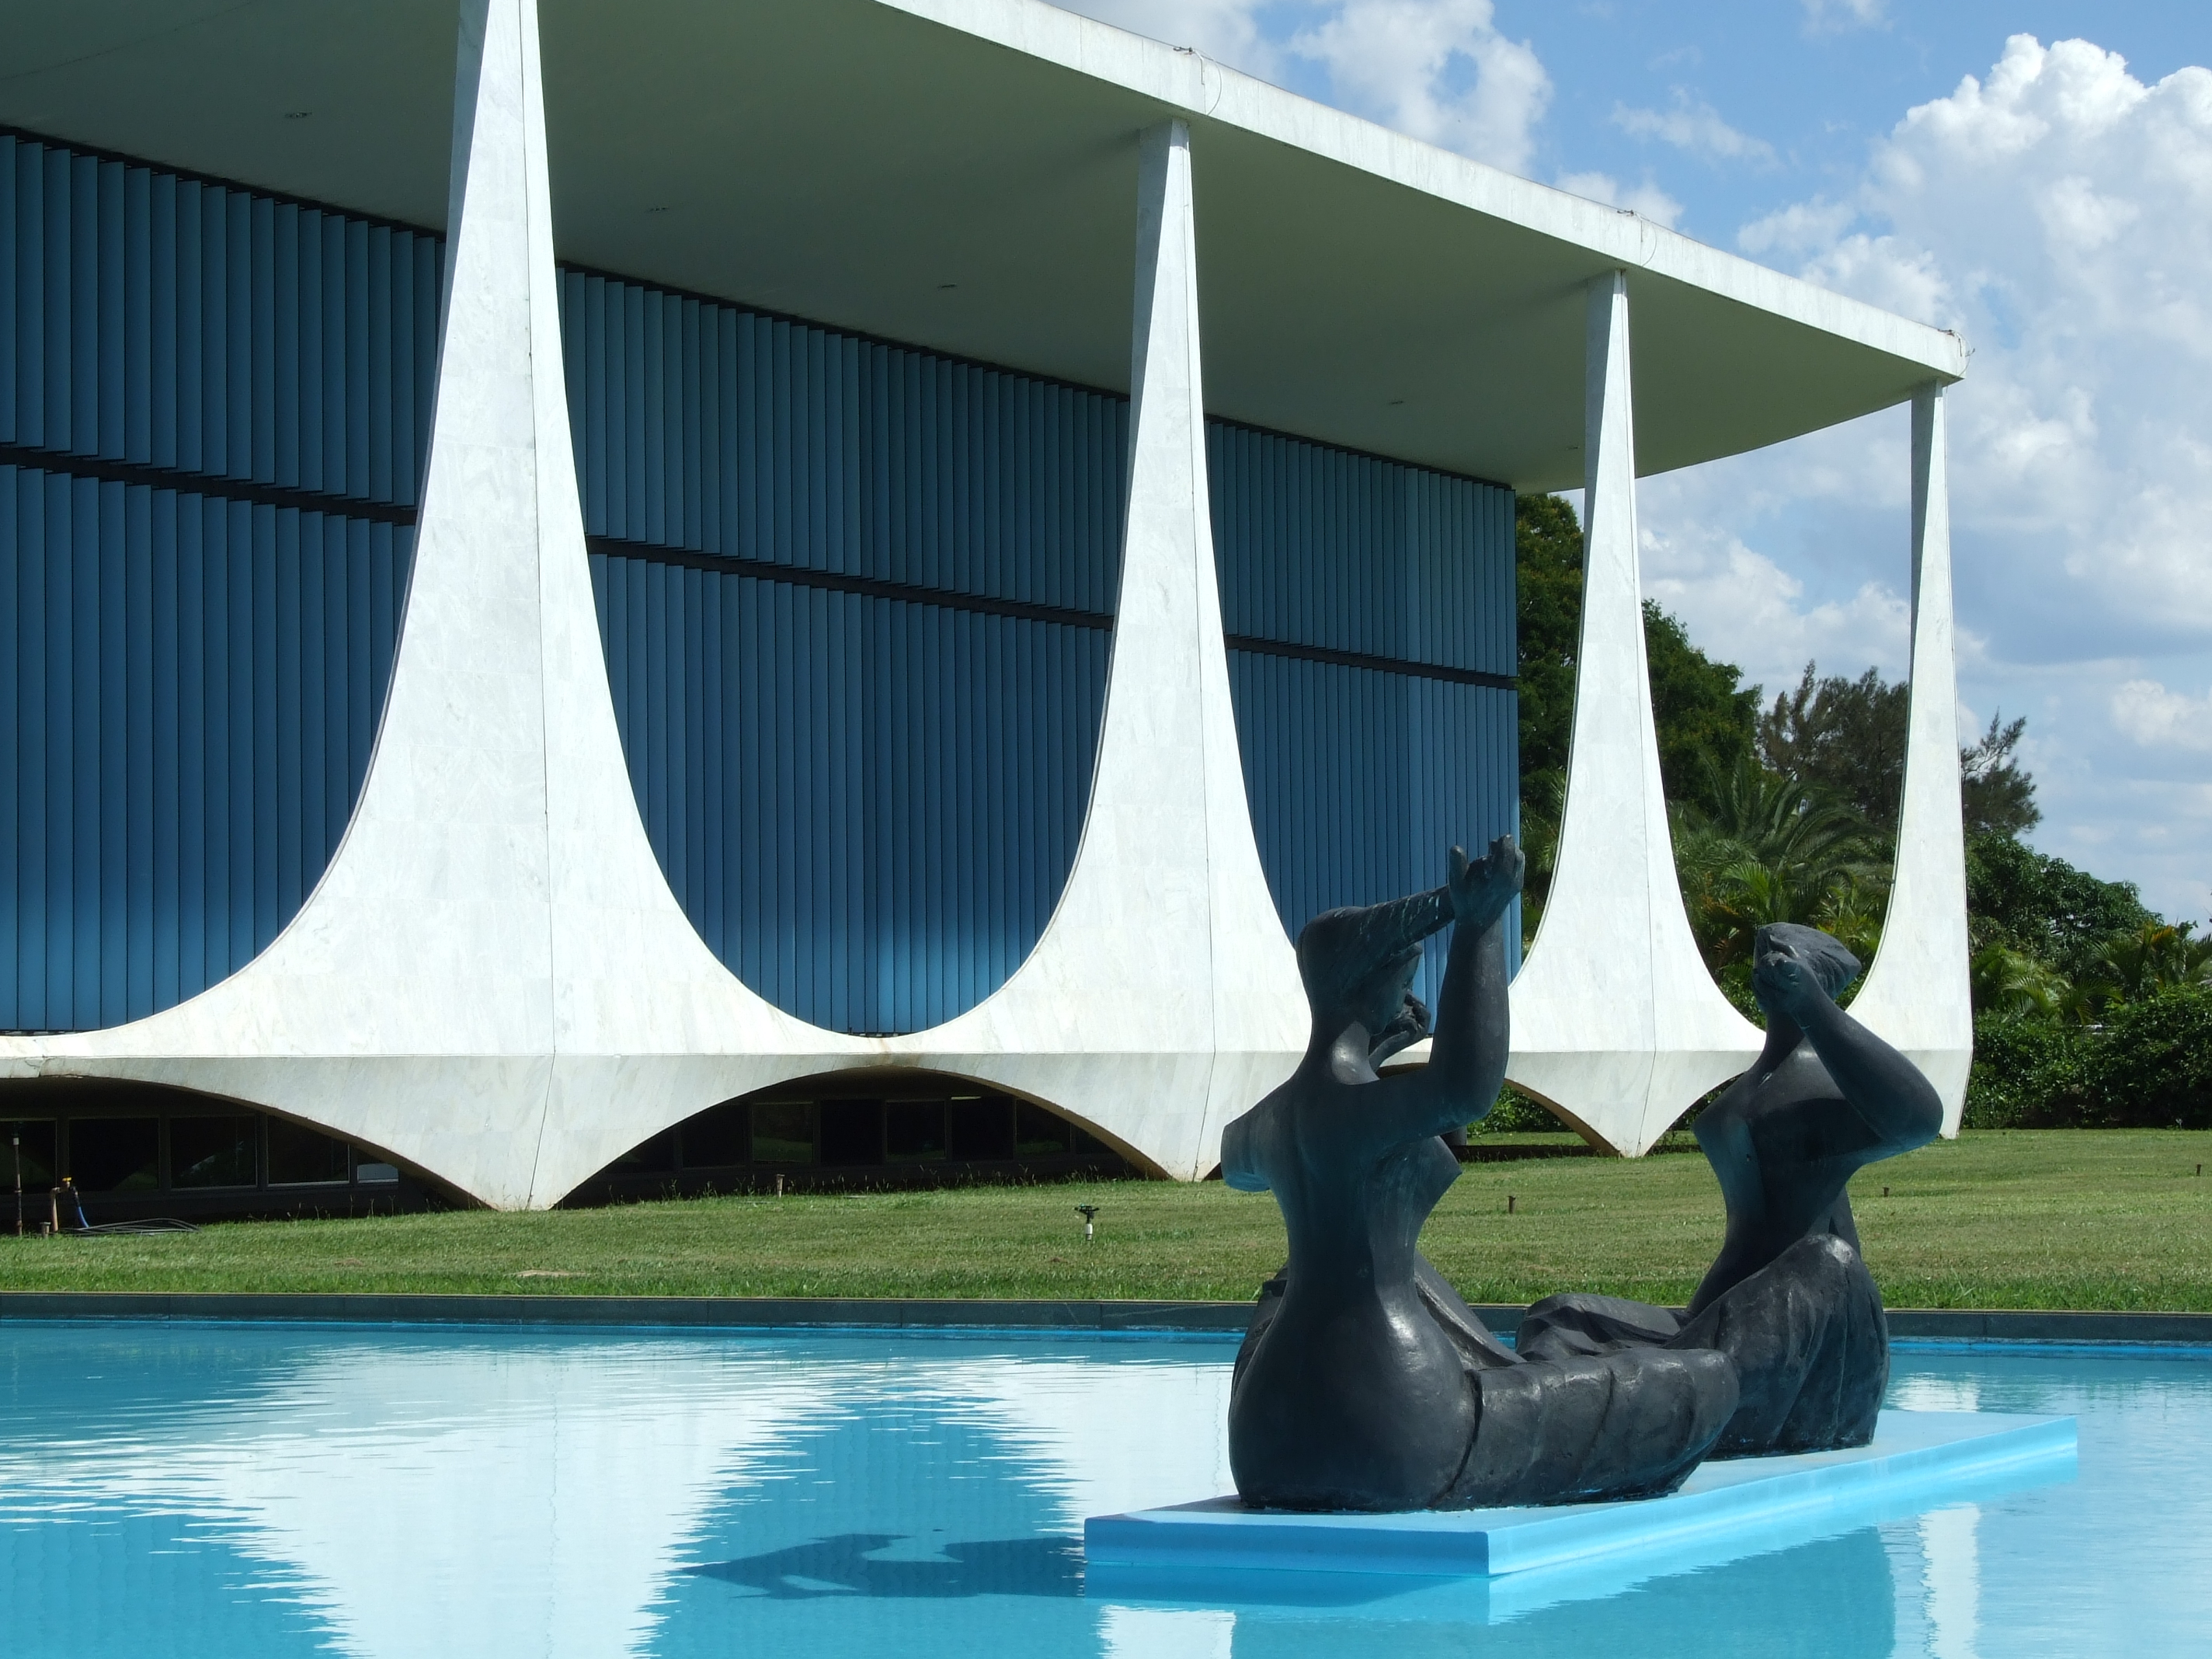
building, blue, water, architecture, aqua, reflection, leisure, shade, reflecting pool, house, tree, sculpture, vacation, plant, water feature, world, swimming pool, villa, art